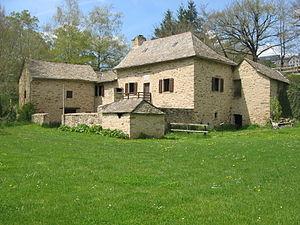
Moulin de roupeyrac Français
Le Moulin de Roupeyrac et Musée François Fabié est un site patrimonial et littéraire situé dans l'Aveyron, sur la commune de Durenque, en France.
Durenque est une commune française située dans le département de l'Aveyron, en région Occitanie.